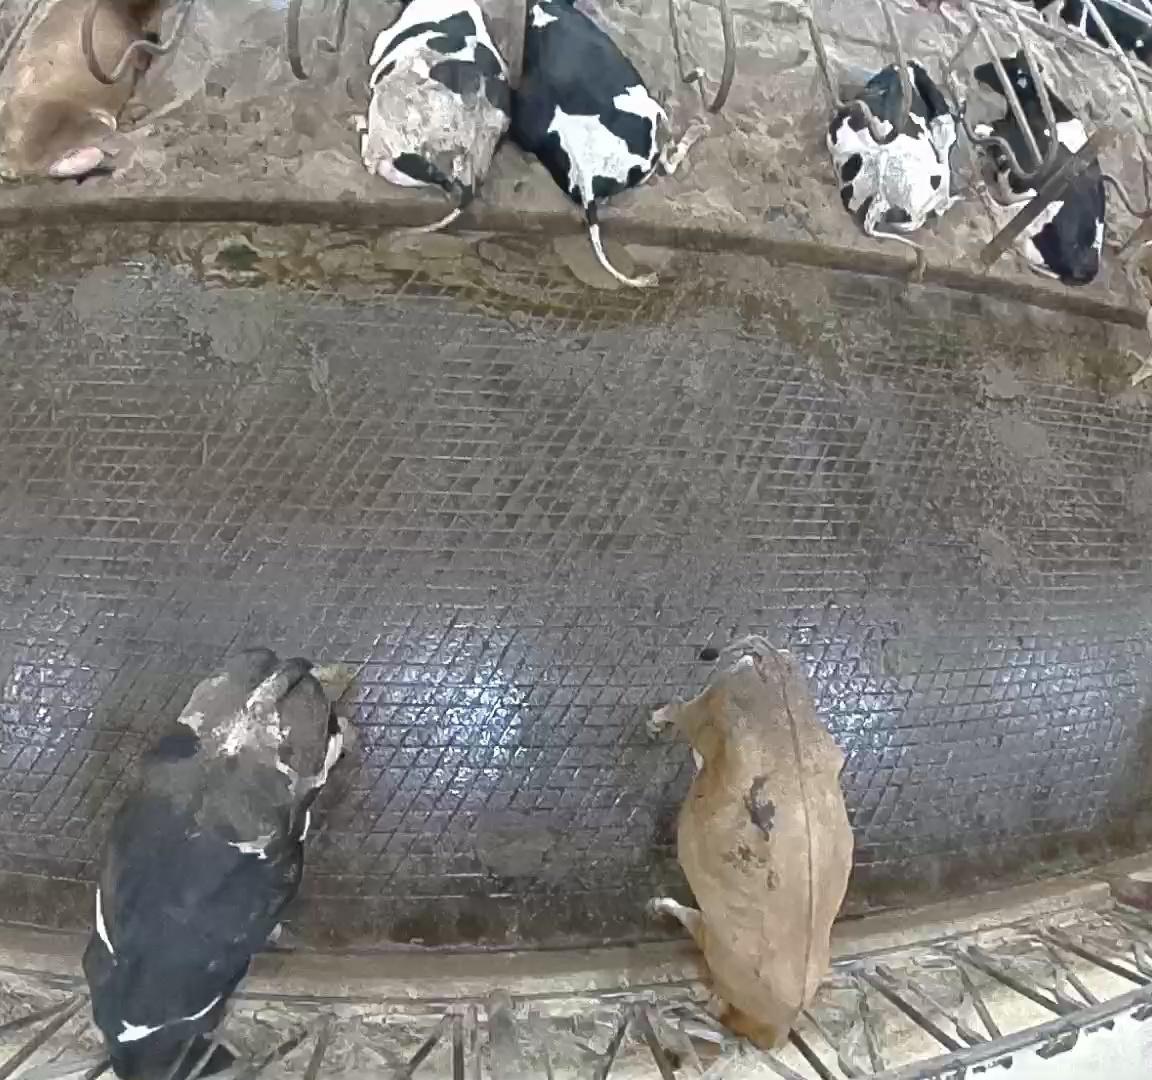
Number of cows: 8